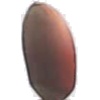
Label: hazelnut